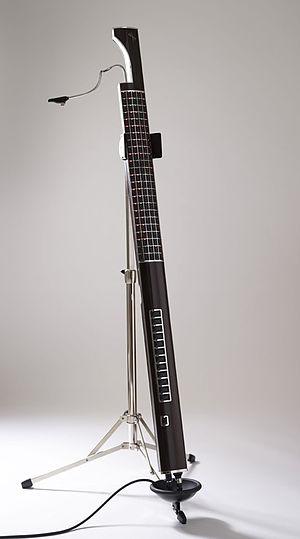
Eigenharp est un type d'instrument de musique électronique fabriqué par Eigenlabs, une société basée dans le Devon, au Royaume-Uni, inventé par John Lambert et mis en vente en 2009 après 8 ans de développement.